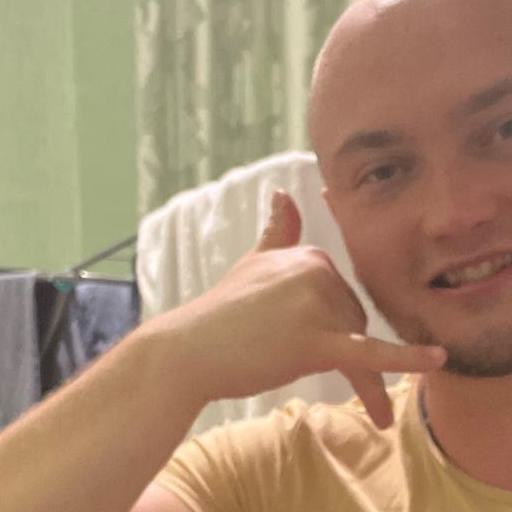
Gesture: call